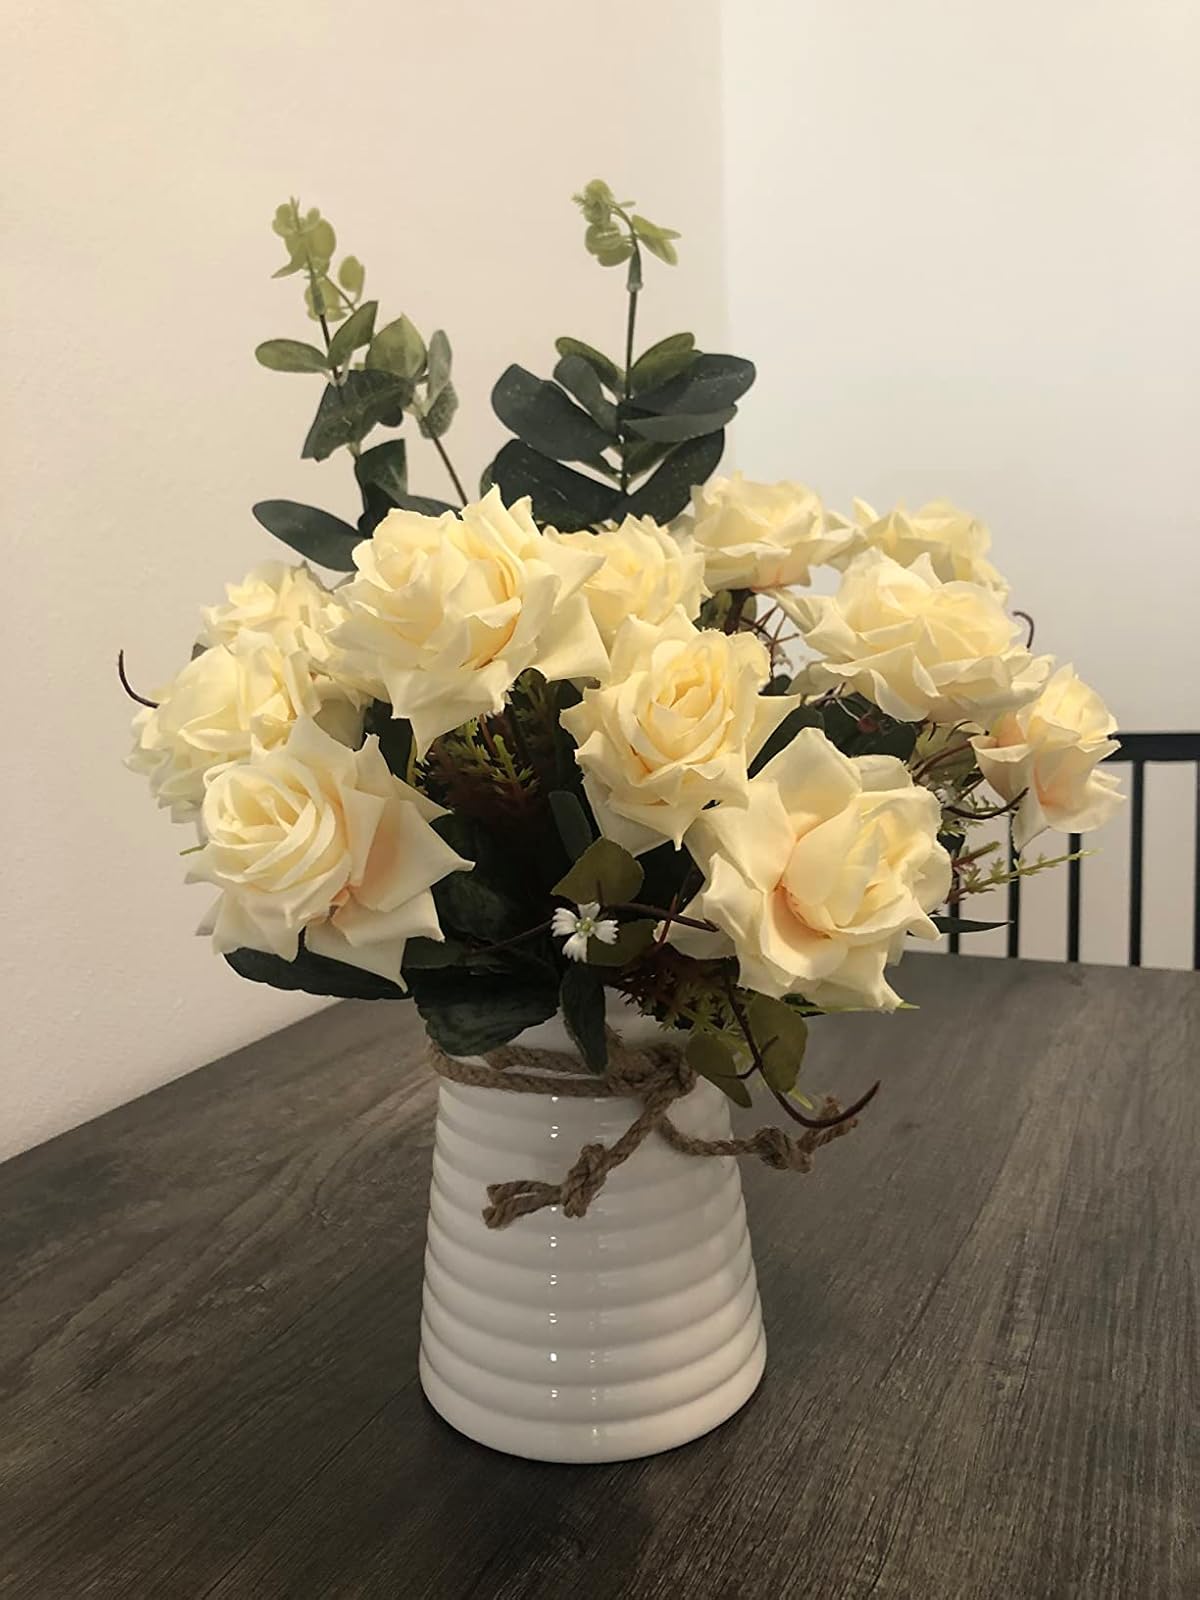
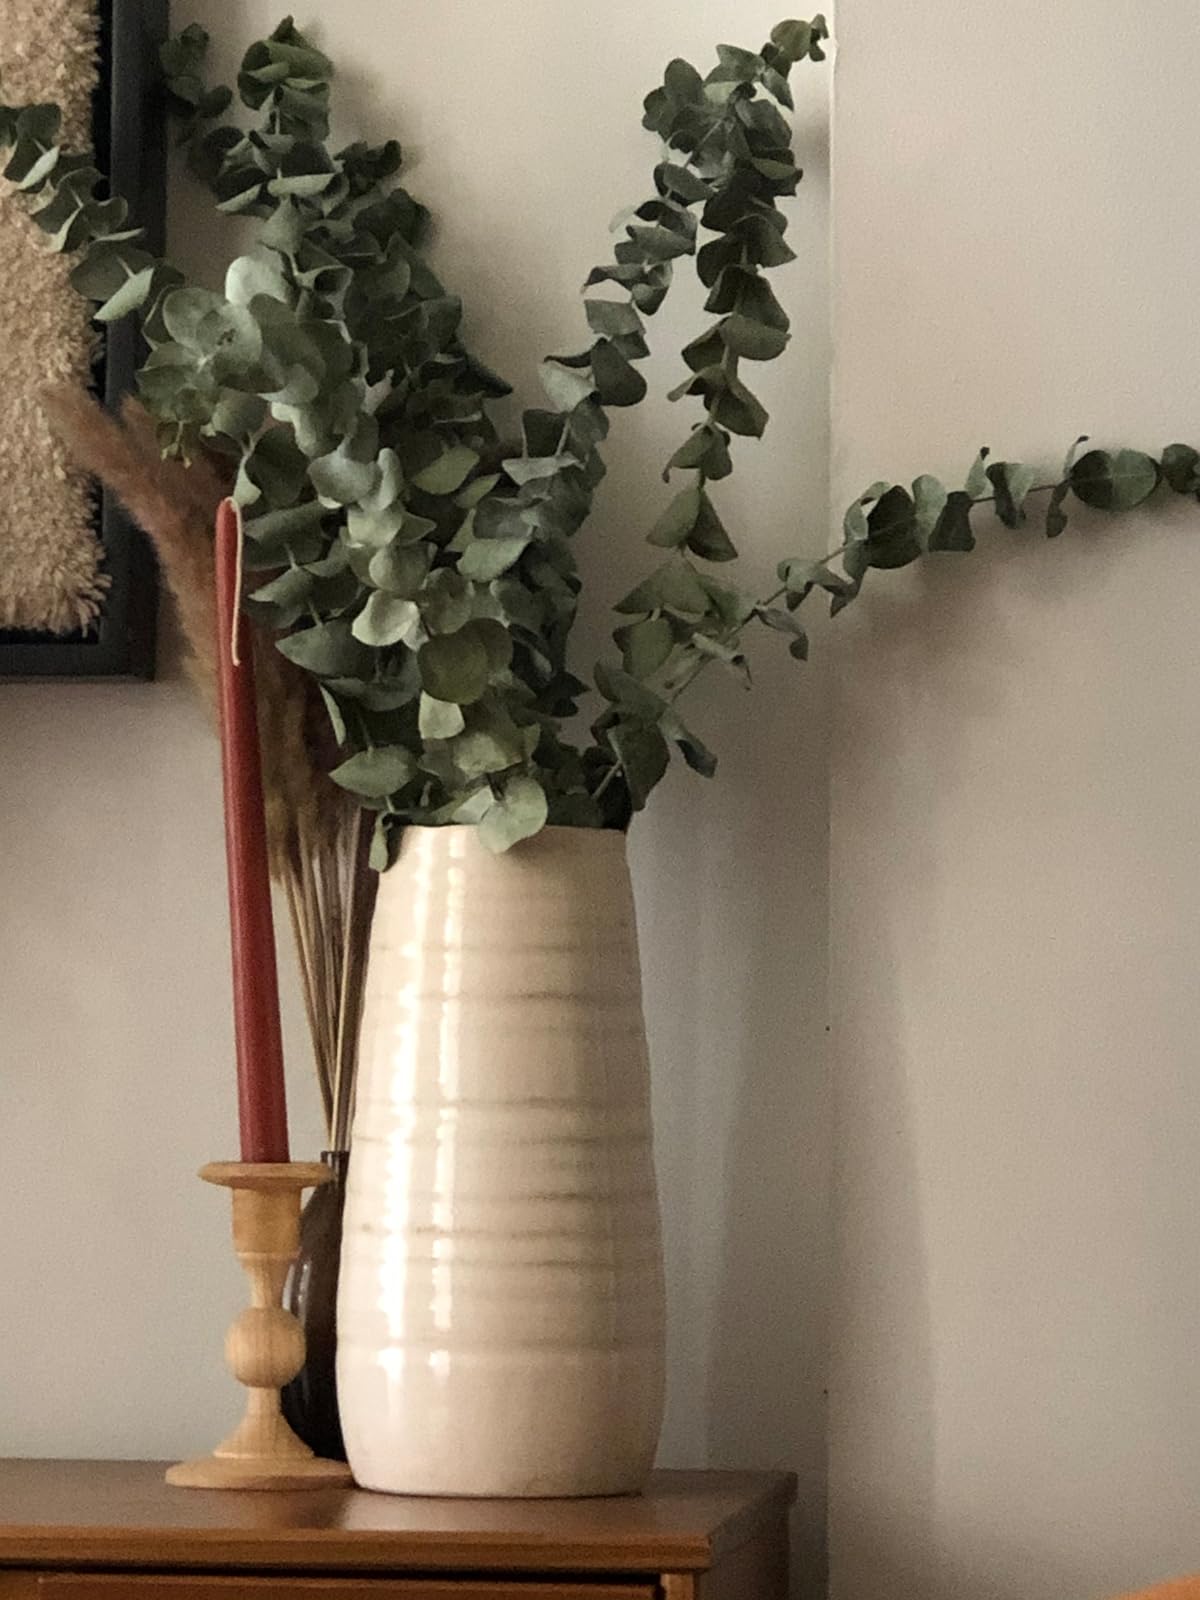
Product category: vase
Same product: no